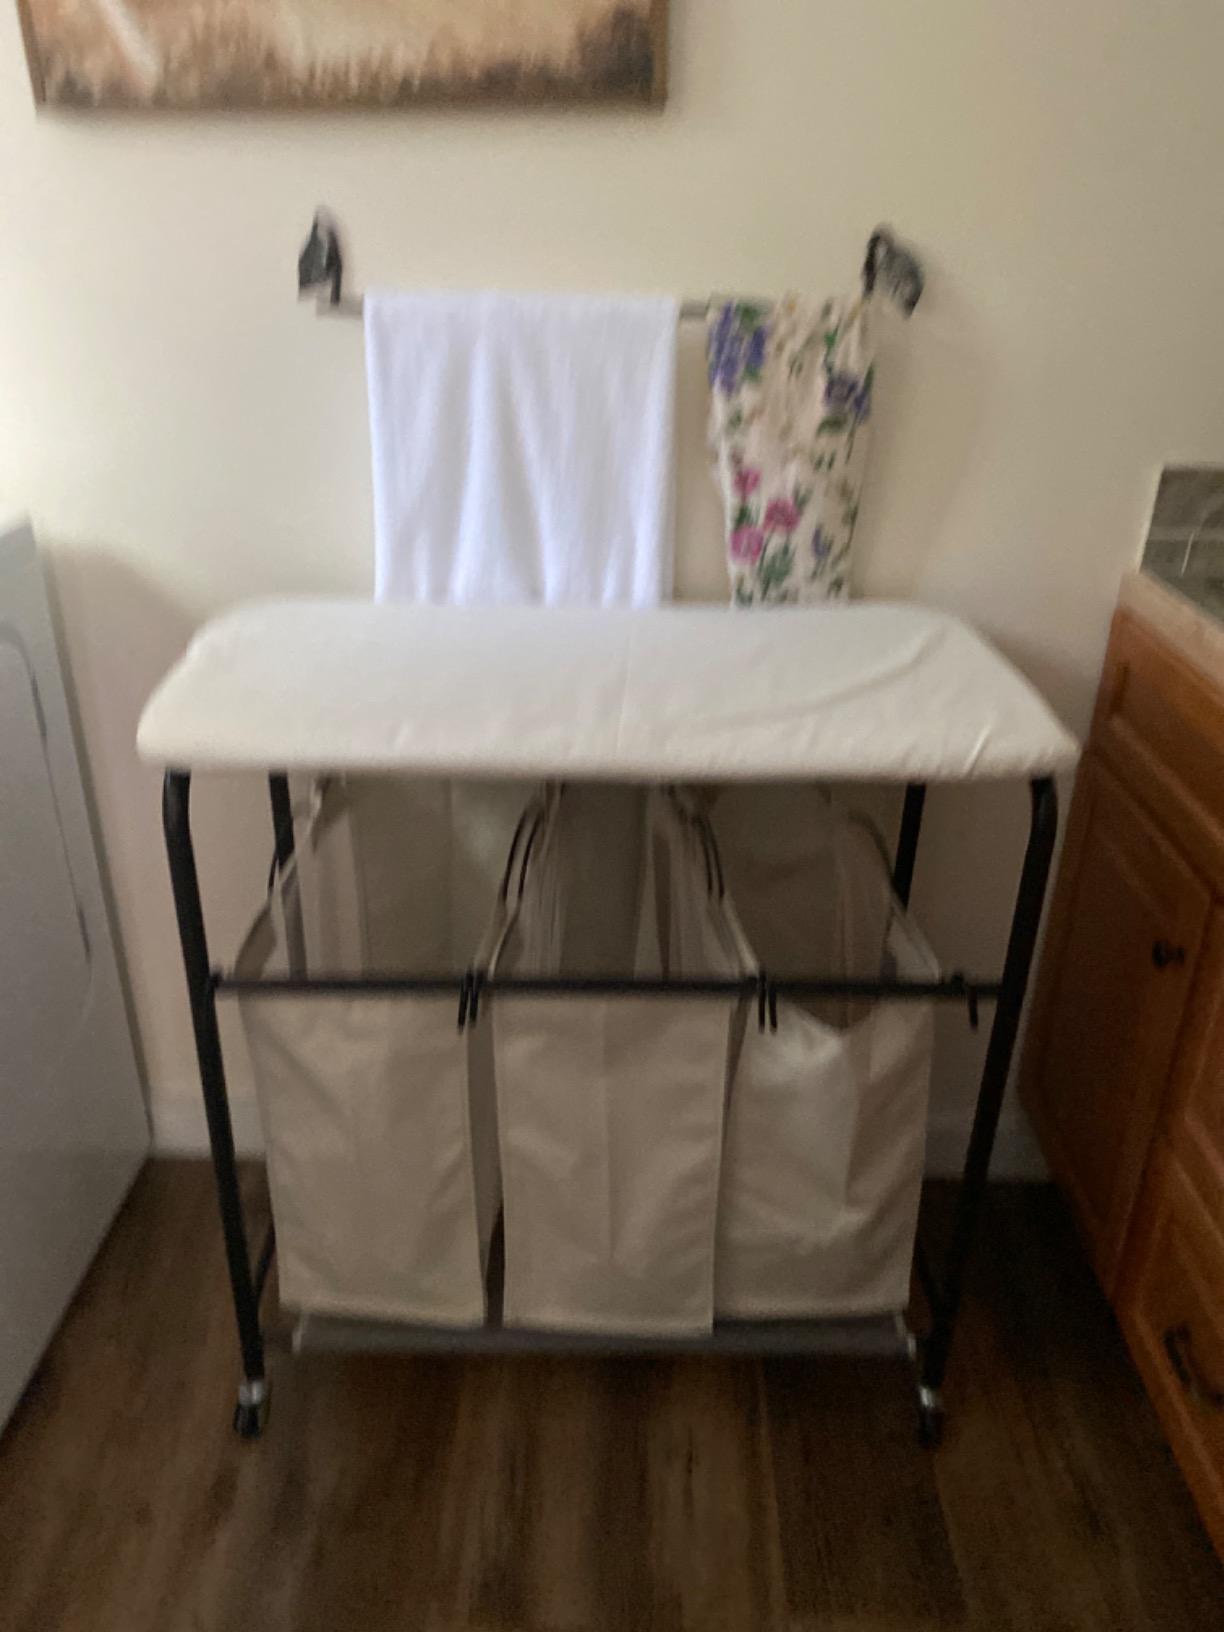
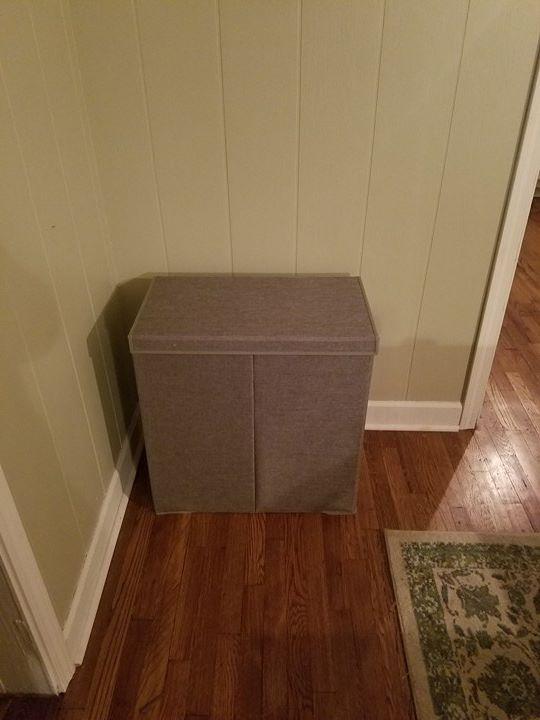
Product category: items_hamper
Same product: no